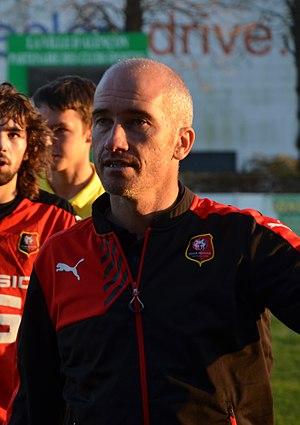
Romain Ferrier entraîneur des moins de 17 ans du Stade rennais, lors d'un match opposant son équipe à l'US Alençon le 8 novembre 2015.
Romain Ferrier est un footballeur puis entraîneur français né le 24 février 1976 à Cannes. Il évolue au poste d'arrière latéral gauche du milieu des années 1990 à la fin des années 2000.